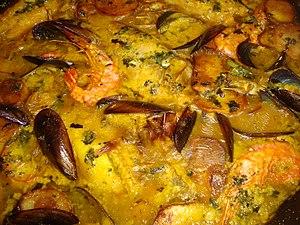
Zarzuela de poisson et de fruits de mer Italiano: Zarzuela di pesce e frutti di mare
Torreblanca est une commune d'Espagne de la province de Castellón dans la Communauté valencienne. Elle est située dans la comarque de Plana Alta et dans la zone à prédominance linguistique valencienne.